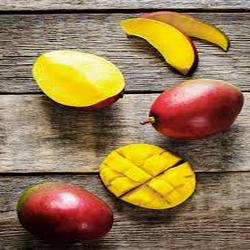
Label: Mango